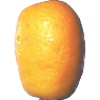
Label: Kumquats 1